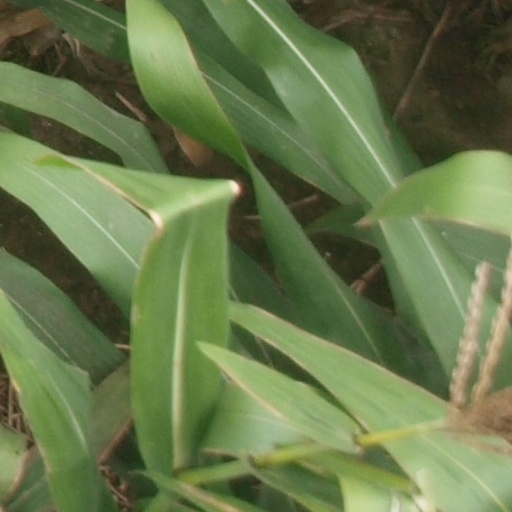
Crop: maize; corn